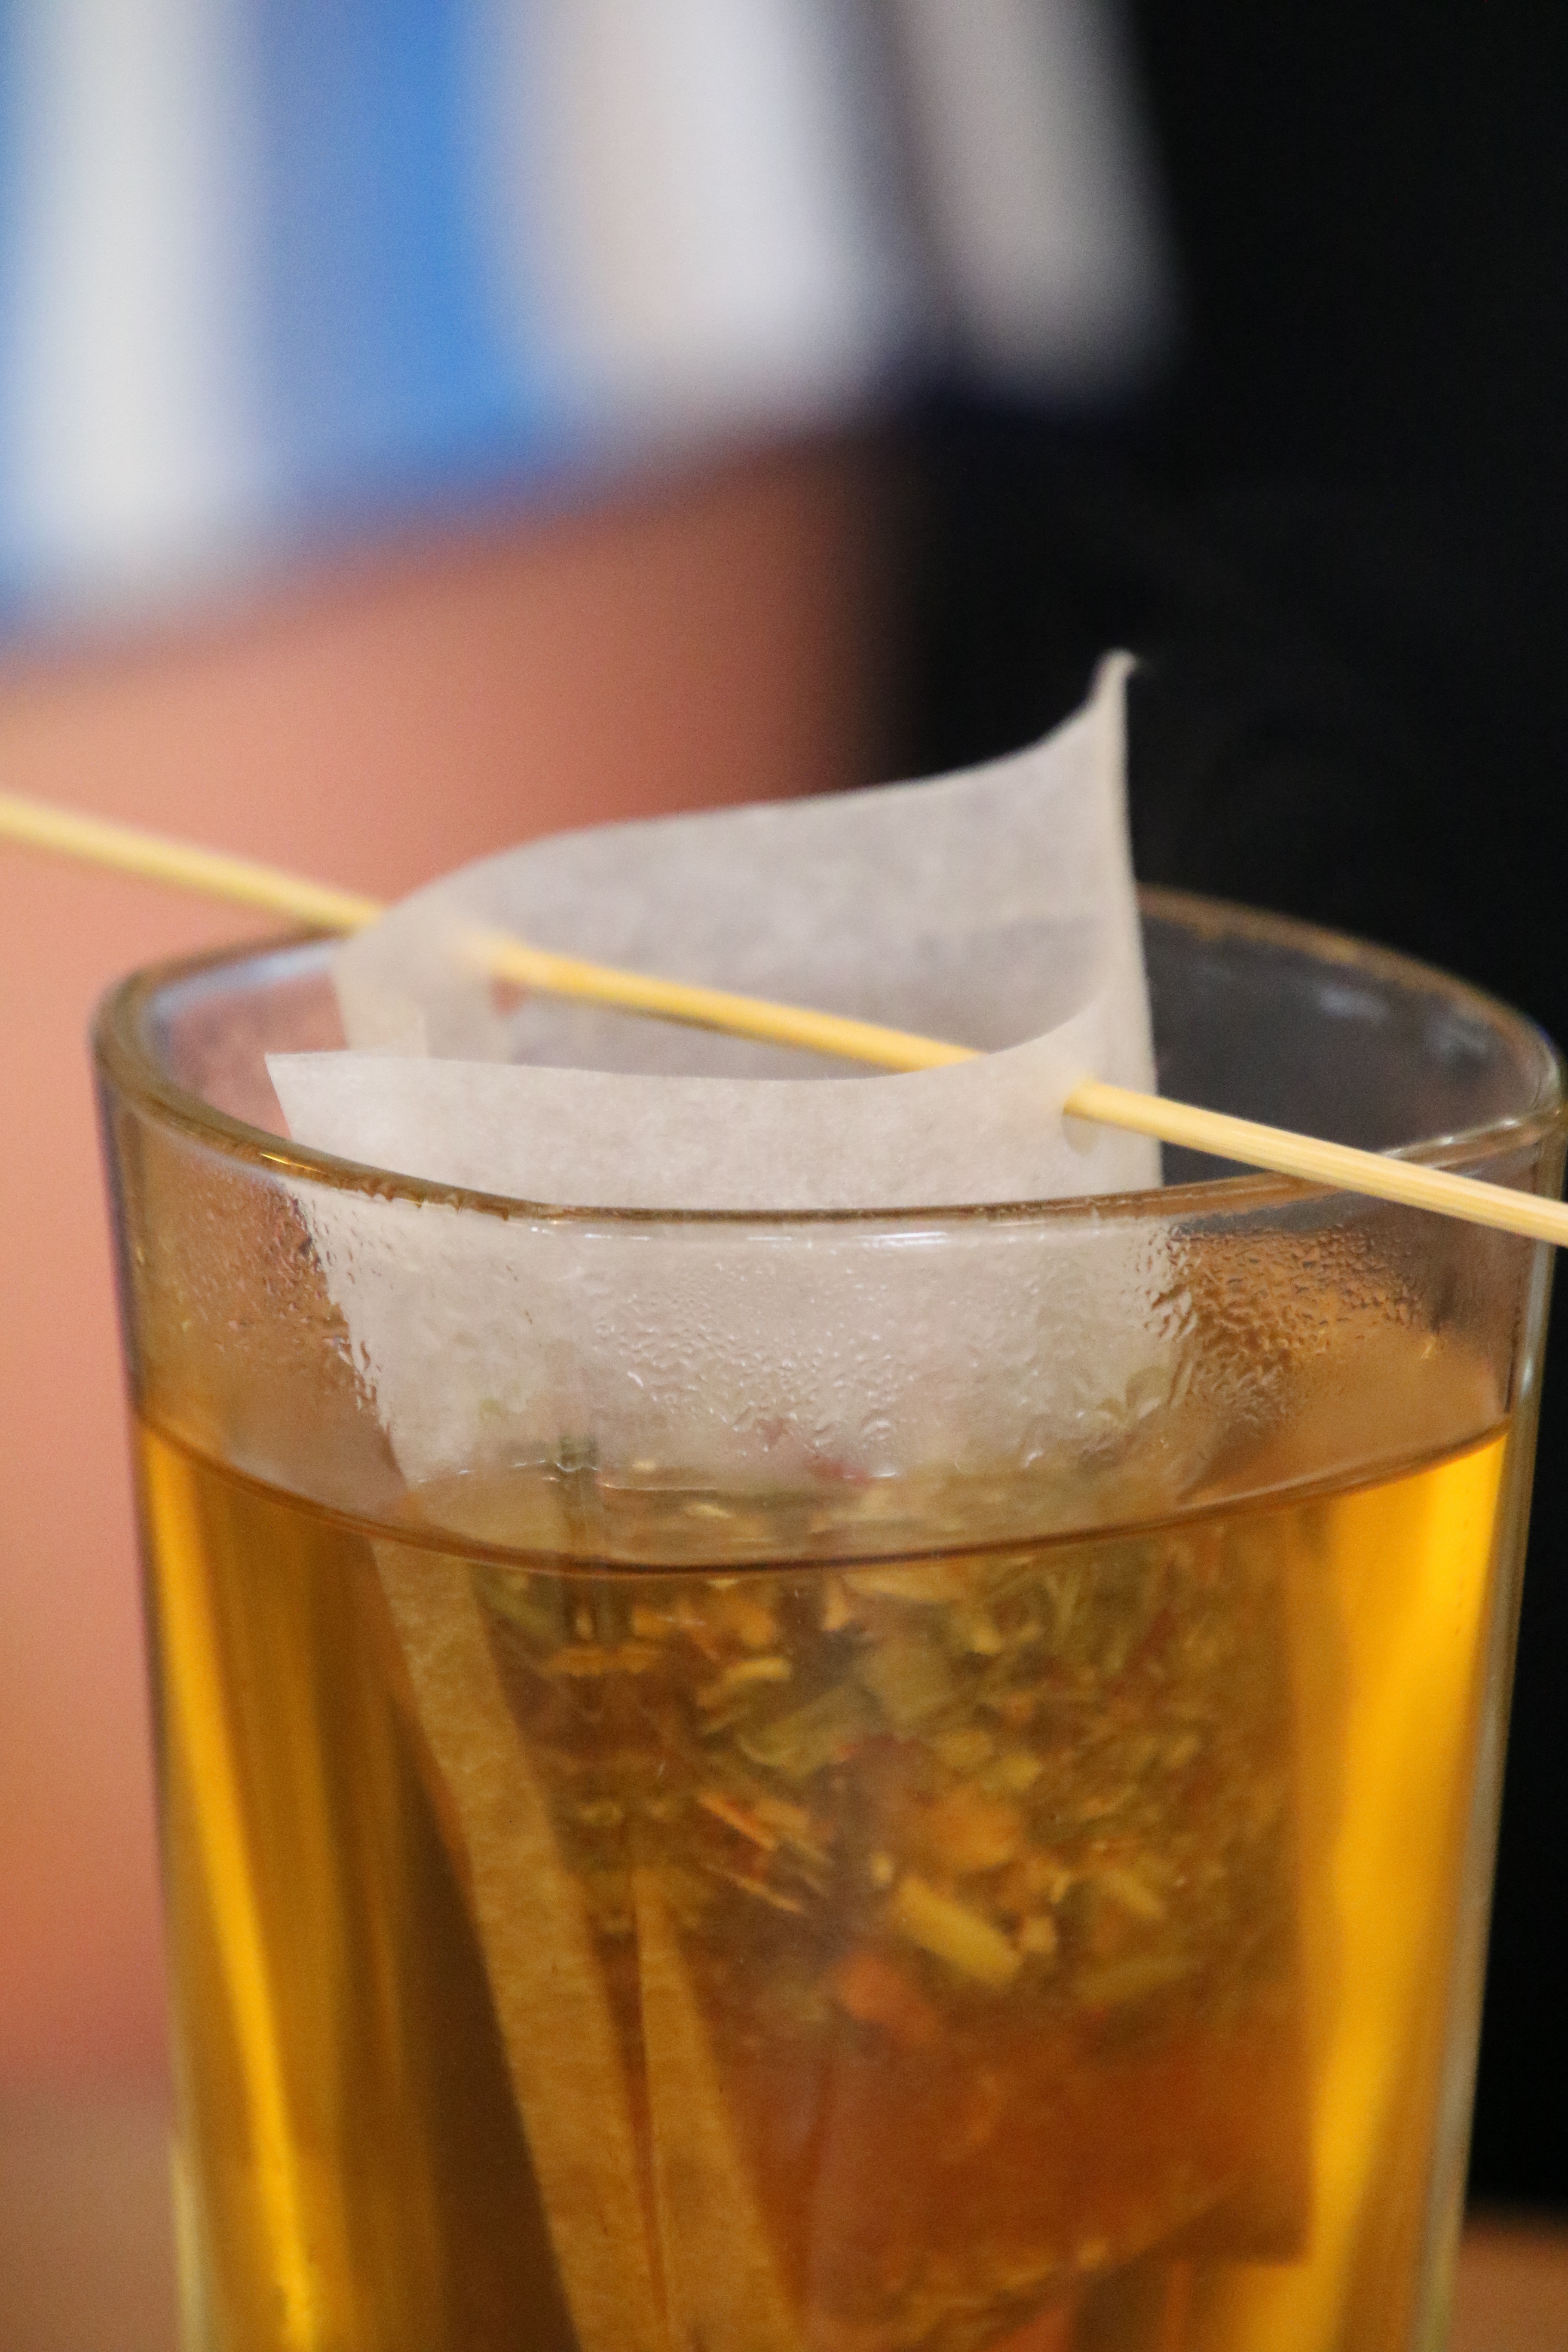
cafe, tea, morning, glass, drink, beer, cocktail, hot, alcoholic beverage, distilled beverage, pint us, beer cocktail, long island iced tea